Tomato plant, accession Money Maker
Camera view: tilt-top (135 deg); turntable rotation: 30 degrees
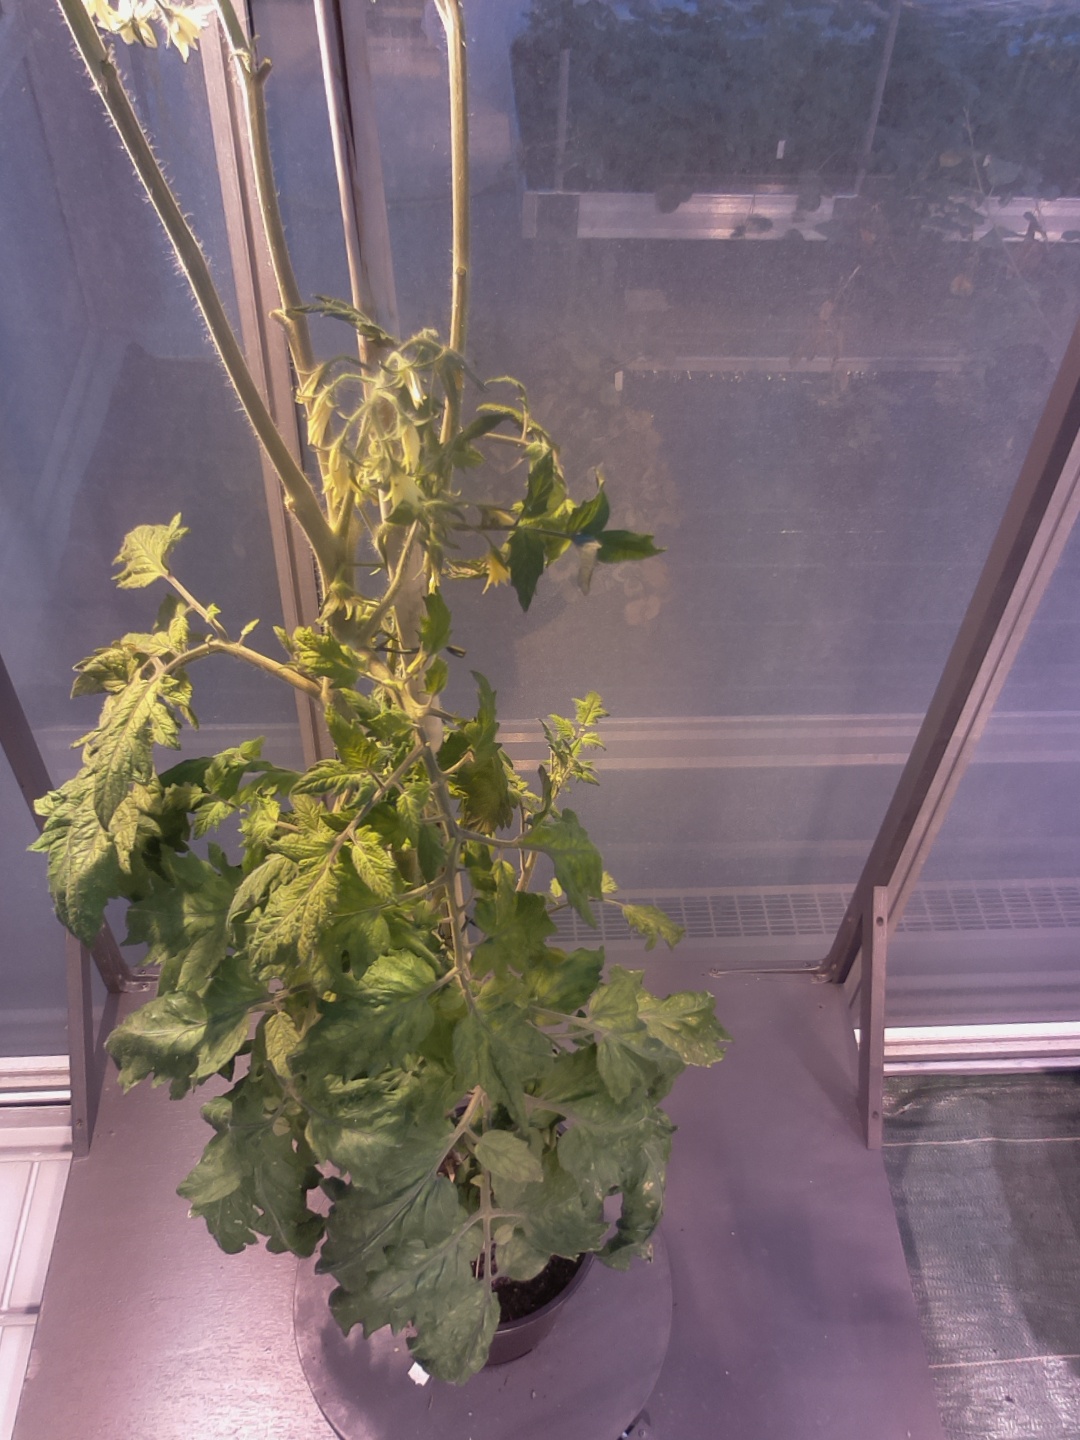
BBCH growth stage 75: 50%-60% of final fruit size